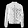
Label: Coat